GIS and environmental governance

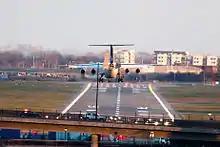
A plane lands at London City Airport. Communities in the area have used web-based noise maps to demonstrate their objections to proposed flight expansion.

Much of the citizen science literature is grounded in wildlife study. For example, Goodchild references the National Audubon Society's Christmas Bird Count (CBC) as a classic case of citizen science in action. Each year over the winter period, the American conservation organization encourages volunteer bird-watchers to gather information on the number of bird species in their local area. Once field data has been collected, each volunteer is able to submit their bird sightings into an online database, for the benefit of both scientific researchers and bird enthusiasts. The eBird project – enabling the general public to explore a range of map- and chart-based bird species datasets – is a result of these yearly mass volunteer events.